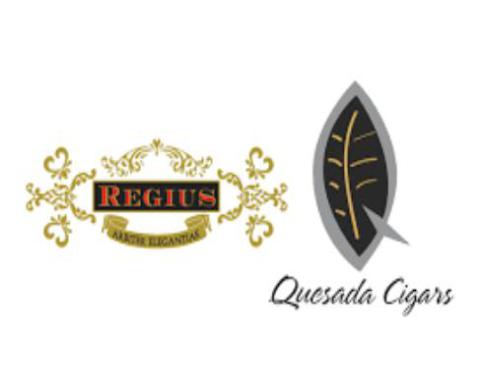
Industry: Necessities